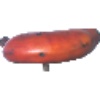
Label: red_banana